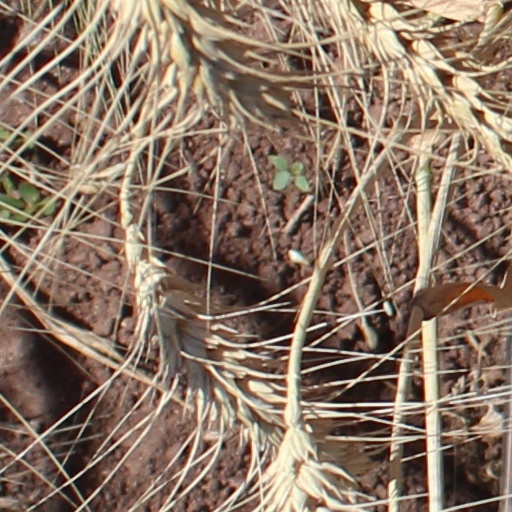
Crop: wheat